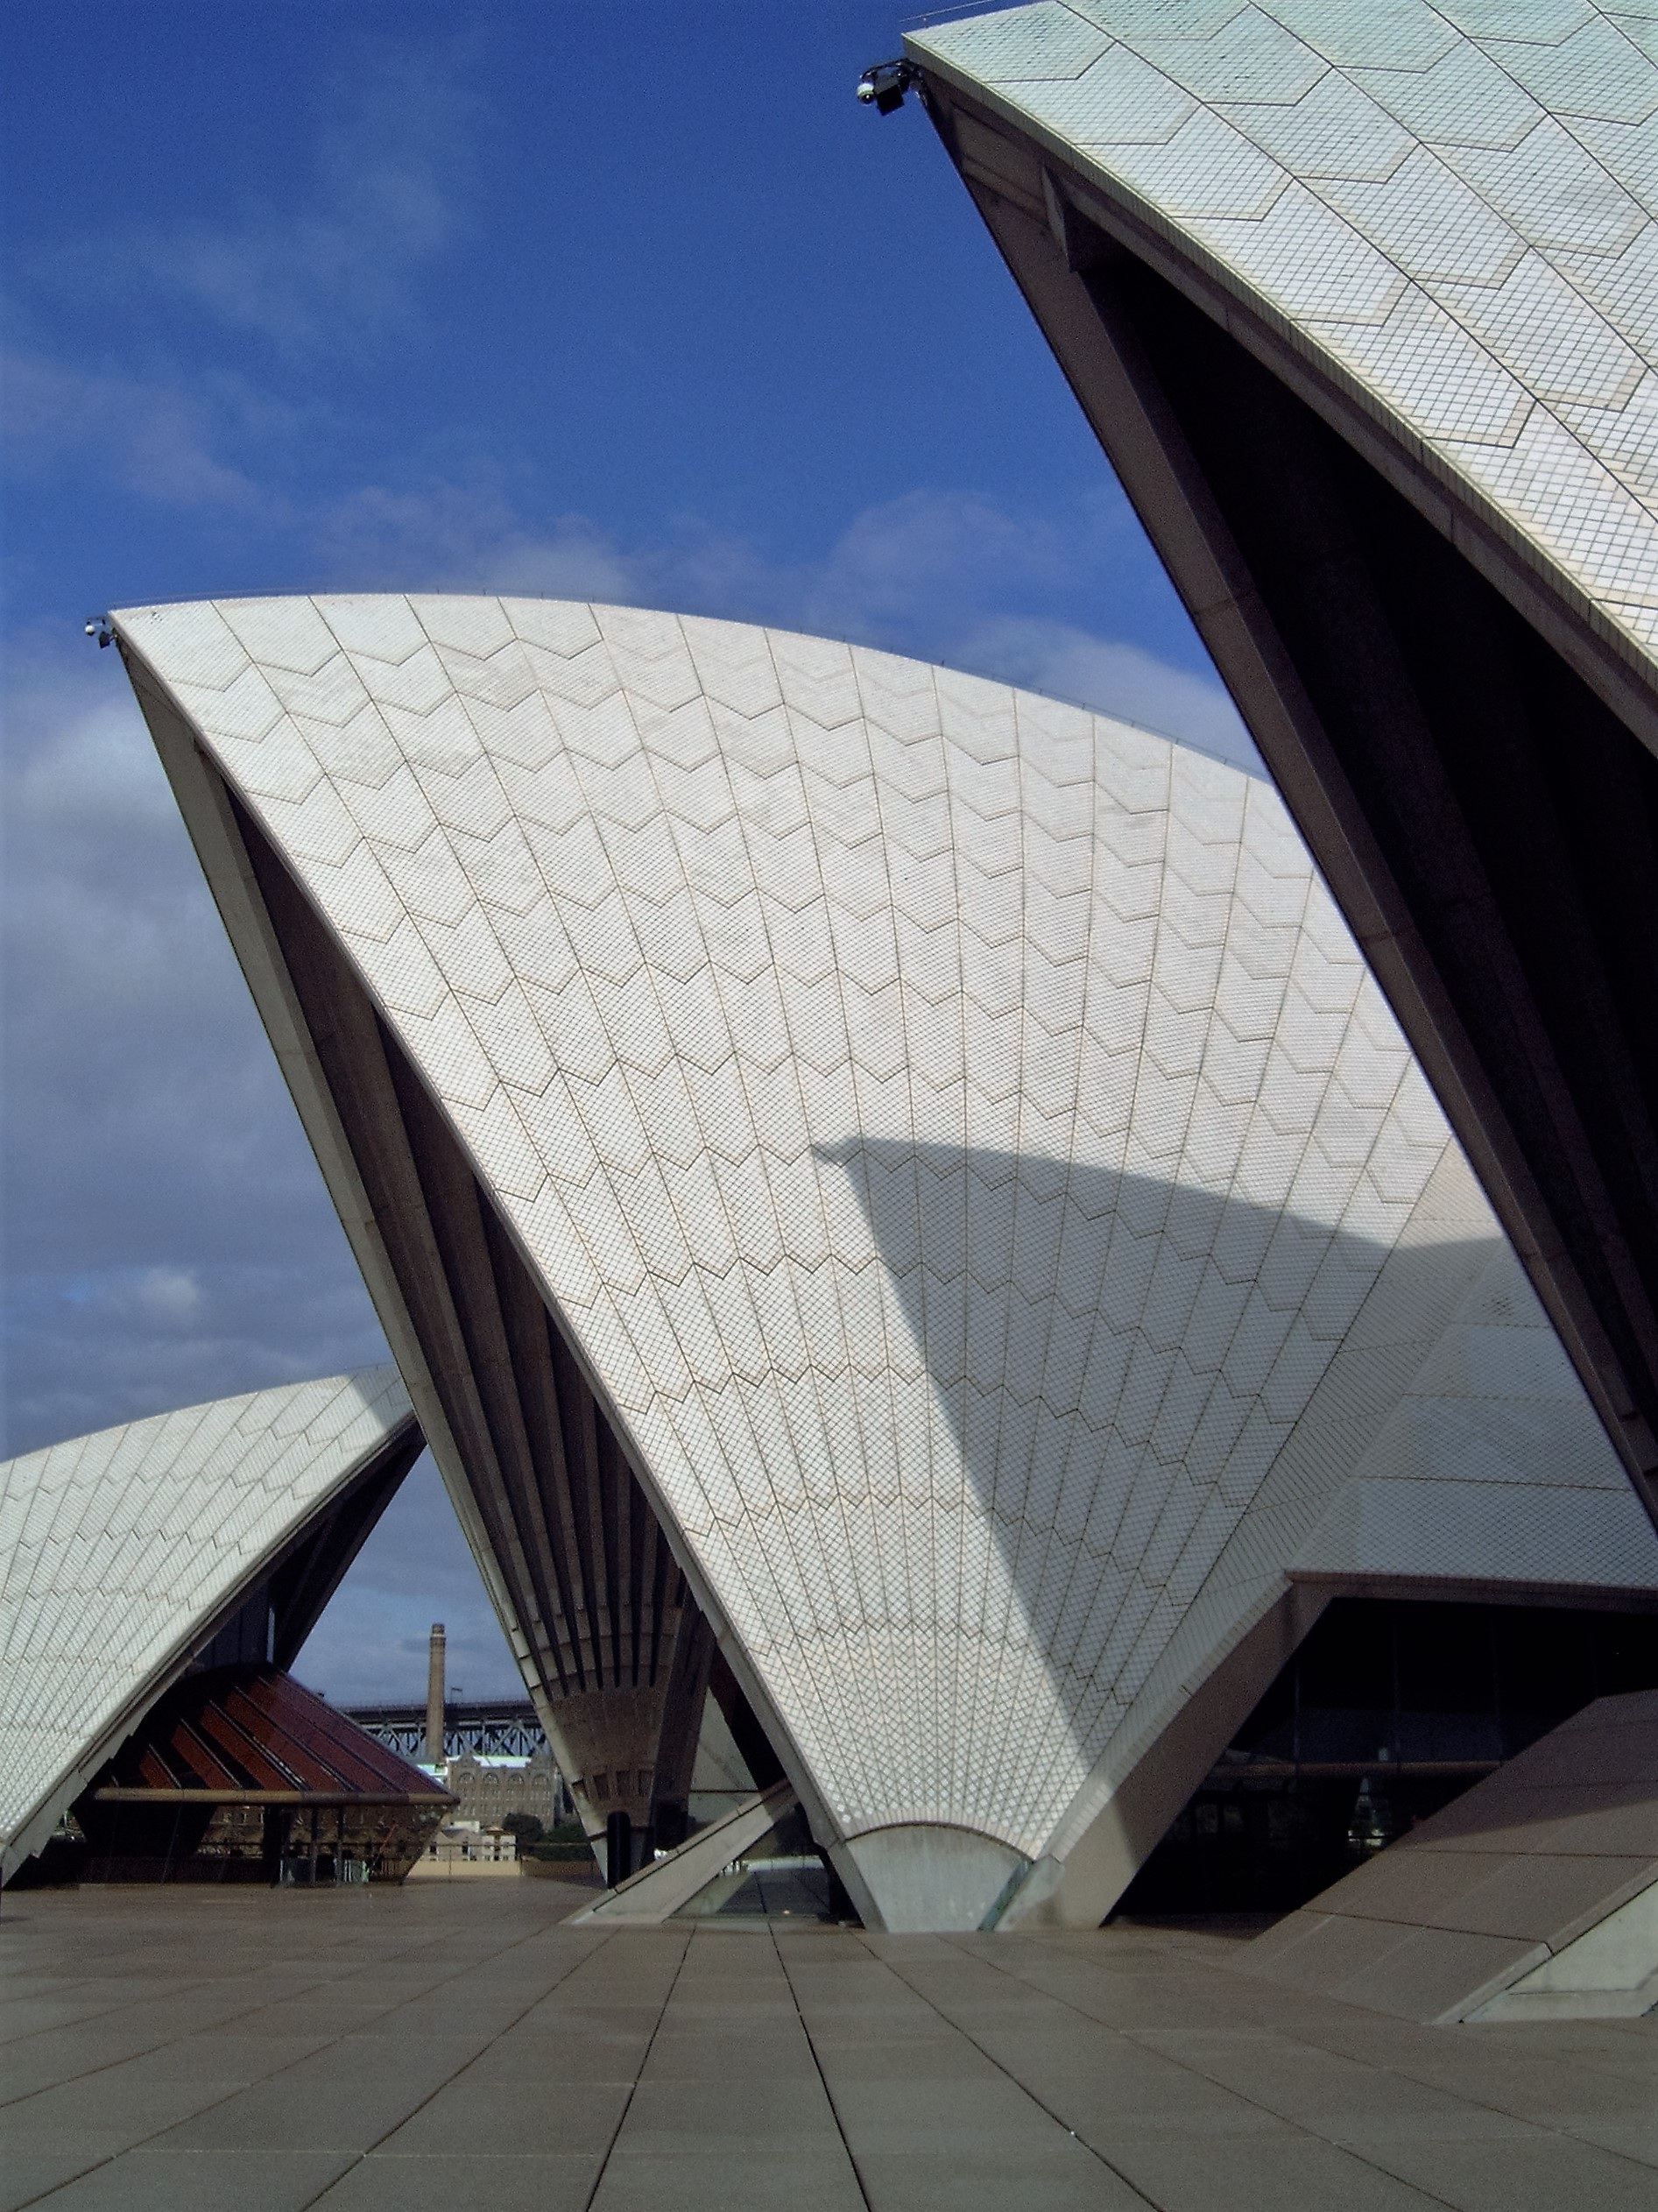
music, architecture, structure, roof, skyscraper, sydney, opera, facade, professional, australia, shape, headquarters, daylighting, atmosphere of earth